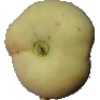
Label: peach_flat